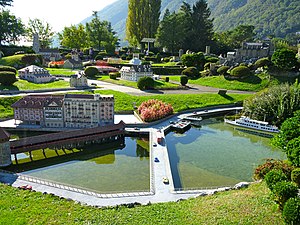
Swissminiatur
Blik udover Swissminiatur.
Swissminiatur er en miniaturepark fra 1959 i Melide i den schweiziske Kanton Tessin.